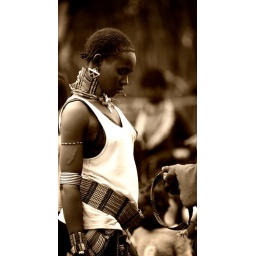
Hamar girl at market in Dimeka